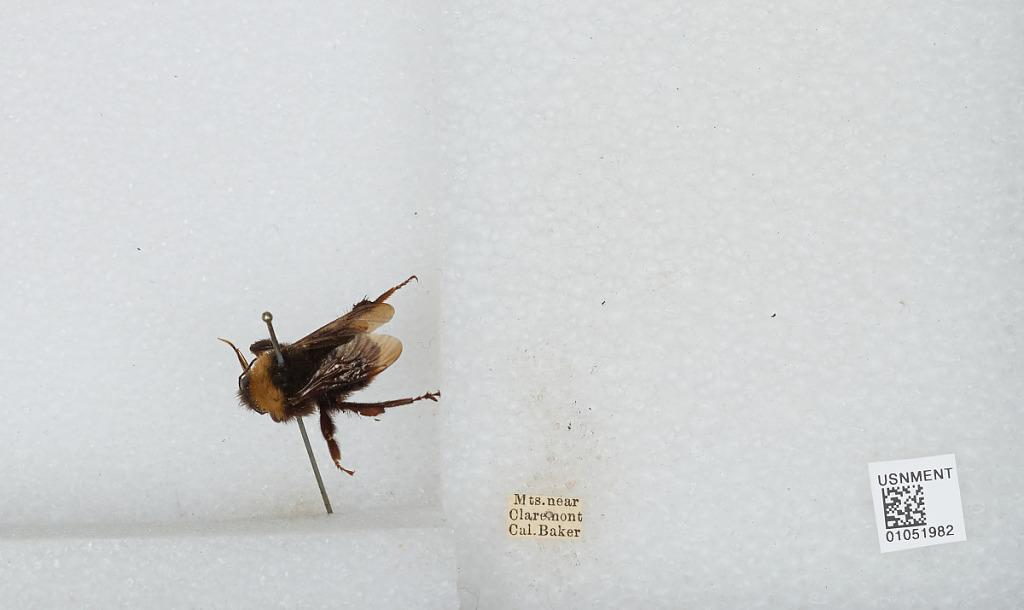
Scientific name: Bombus sp.
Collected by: Baker
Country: United States
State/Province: California
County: Plumas
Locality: Mountains near Claremont
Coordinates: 34.1628, -117.718